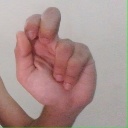
अक्षर: ढ